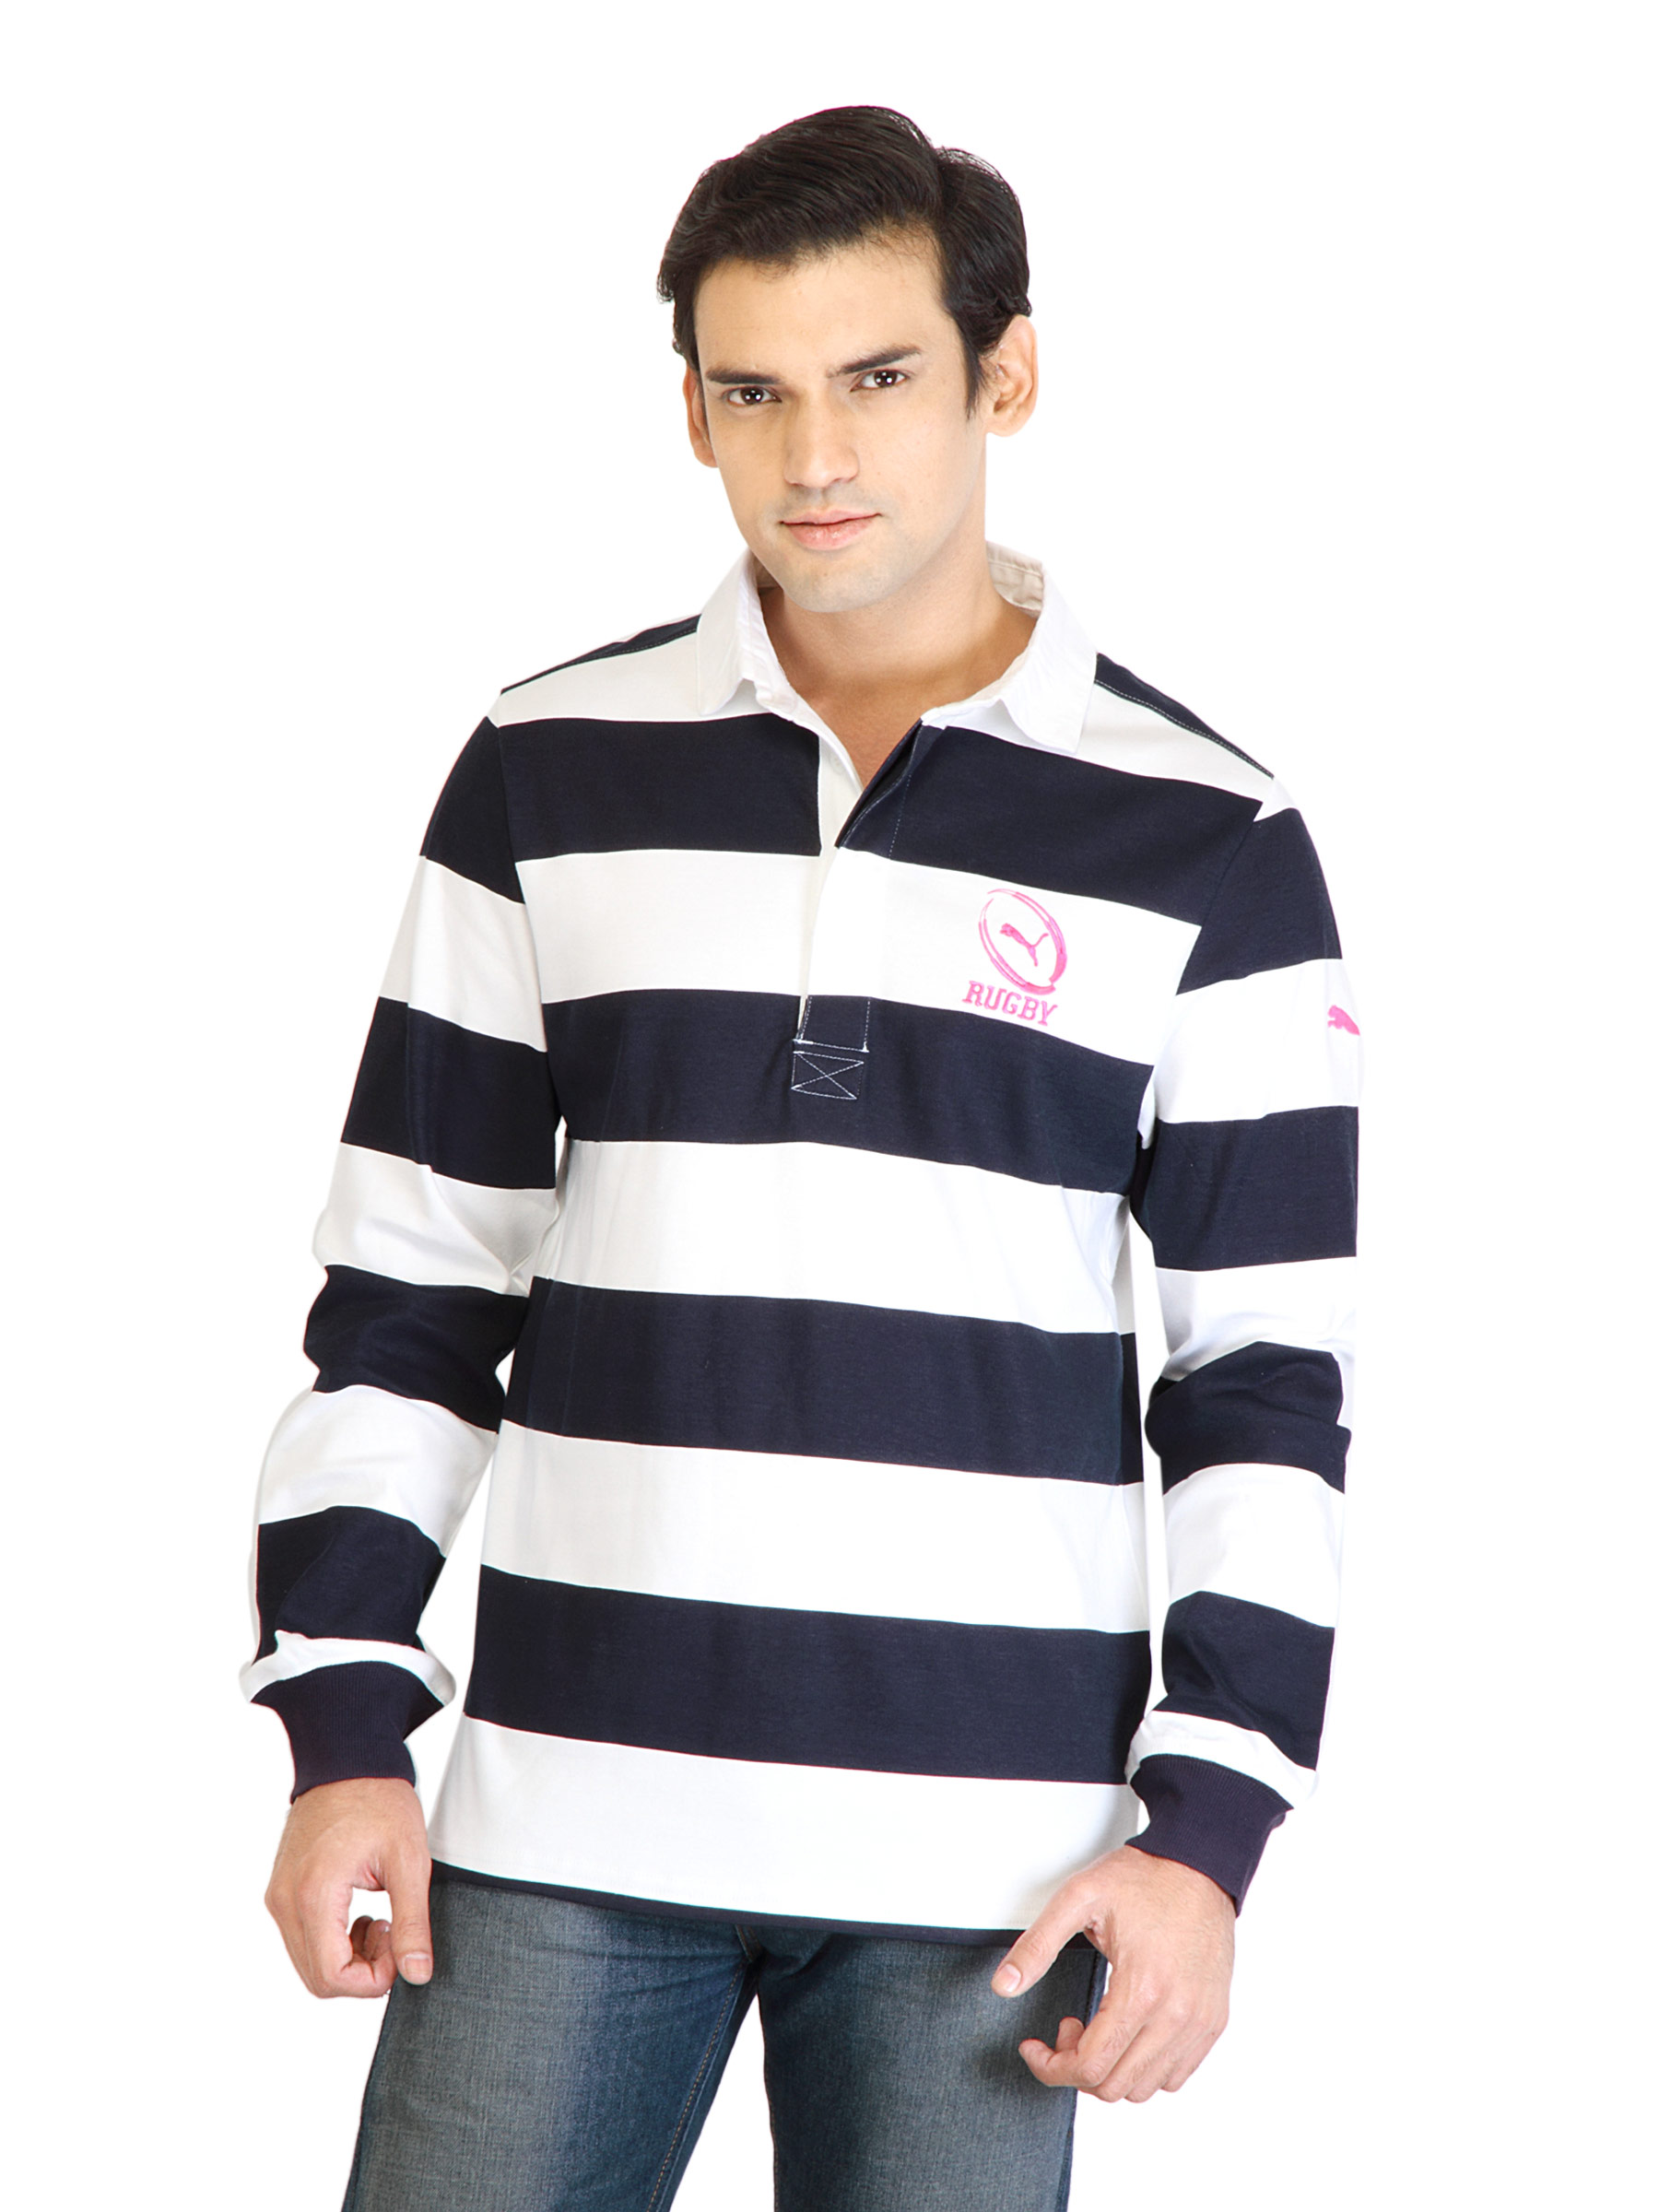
Puma Men Rugby Navy Blue TShirt
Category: Apparel / Topwear / Tshirts
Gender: Men
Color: Navy Blue
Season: Fall 2011
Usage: Casual